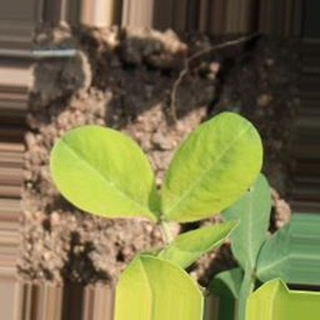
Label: groundnut_nutrition_deficiency